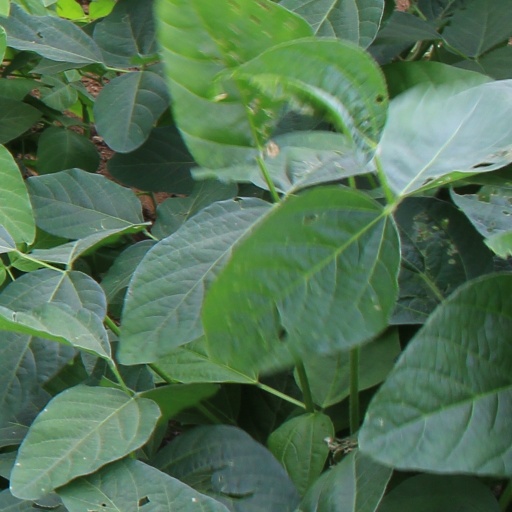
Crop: soybean